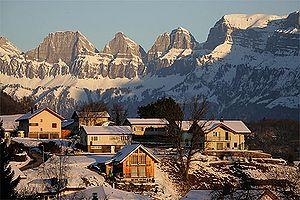
Vilters-Wangs est une commune suisse du canton de Saint-Gall, située dans la circonscription électorale de Sarganserland.